David Tsugio Tsutada

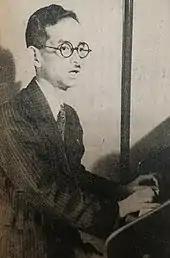
Tsutada photographed on 8 October 1947

David Tsugio Tsutada (1906 – 25 July 1971), known as "The John Wesley of Japan," was the founder of the Immanuel General Mission (Immaneru Sogo Dendo Dan), an indigenous Japanese holiness denomination founded on 21 October 1945 in Tokyo, Japan.